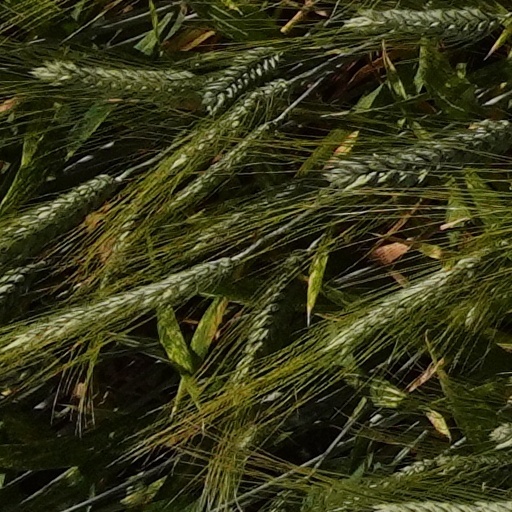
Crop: wheat